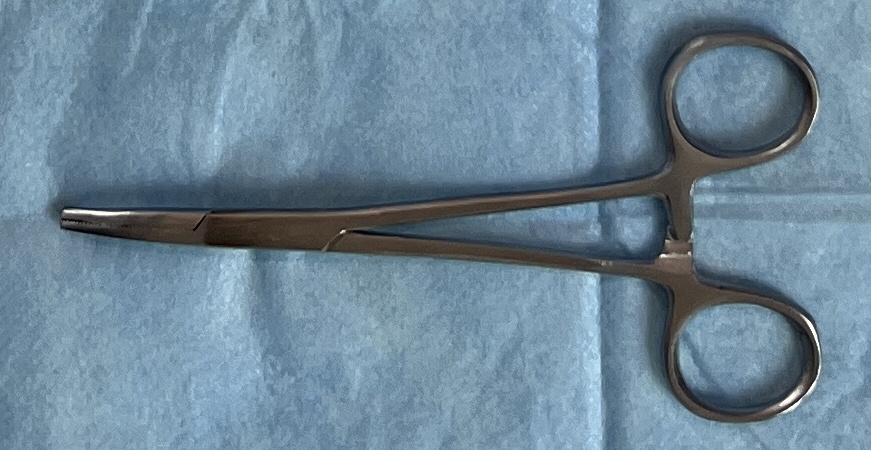
Hinged instrument state: closed